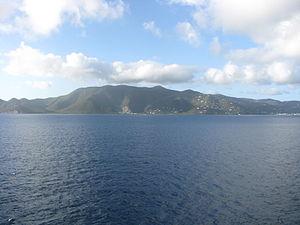
Le mont Sage est une montagne des îles Vierges britanniques, le point culminant du territoire. Elle se situe à une altitude de 521 mètres sur l'île de Tortola.